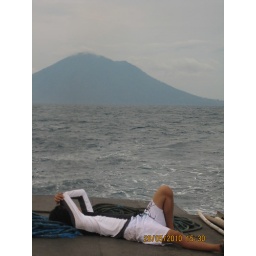
john sleeping under d sky bitween d mountains